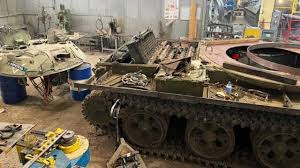
Label: BMP